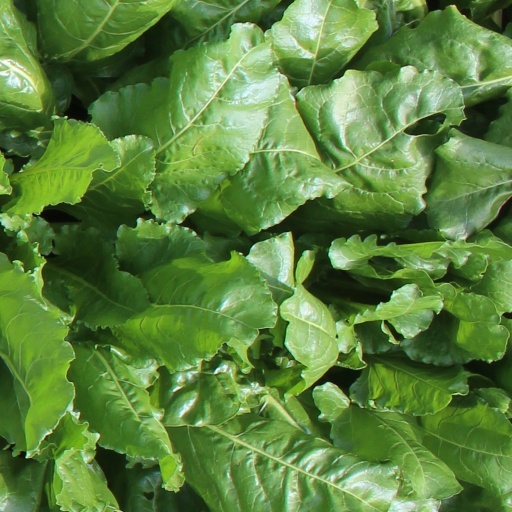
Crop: sugar beet